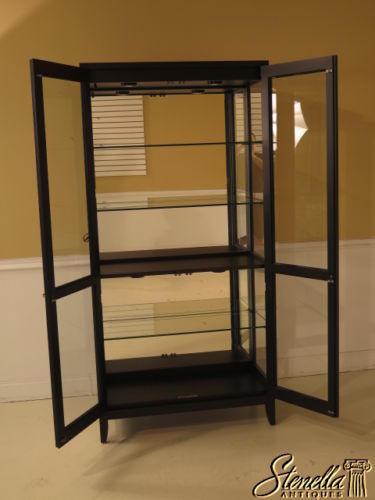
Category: cabinet